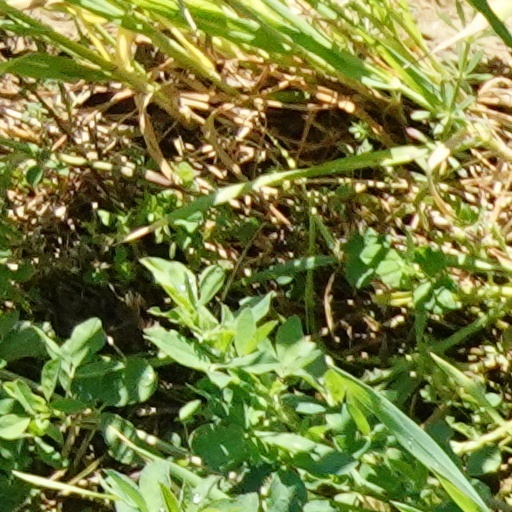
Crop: wheat